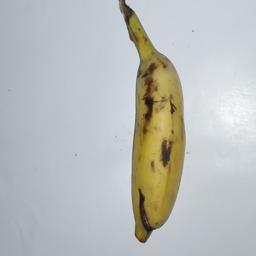
Banana variety: Champa Kola